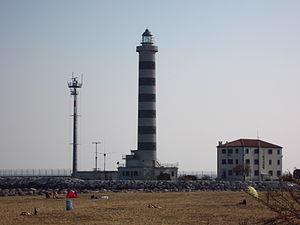
Le phare de Porto Piave Vecchia est un phare situé à Jesolo, dans la région de Vénétie. Il est géré par la Marina Militare.